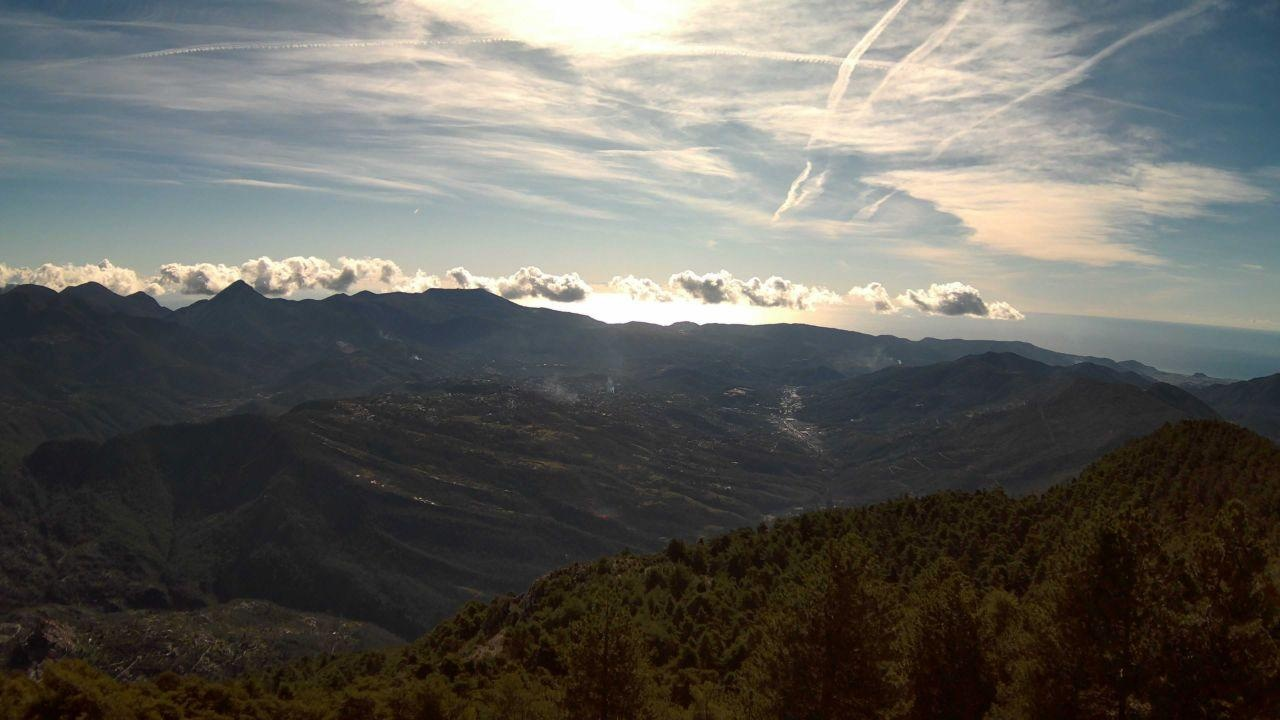
Fire: no
Smoke: yes